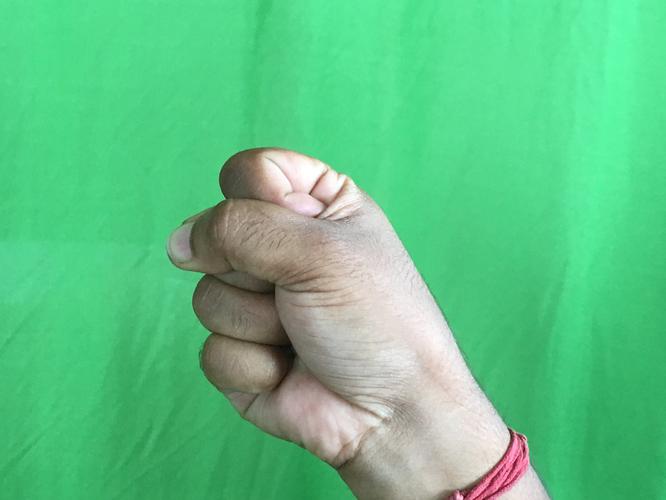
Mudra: Mushti
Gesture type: single_hand